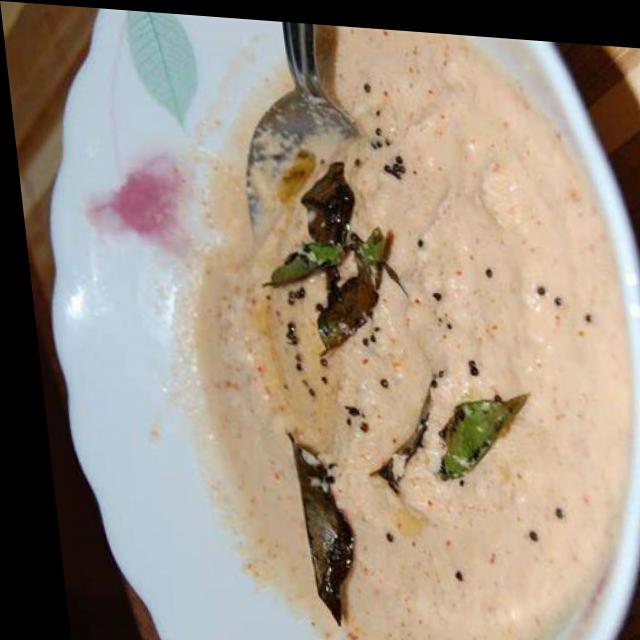
Dish: coconut_chutney